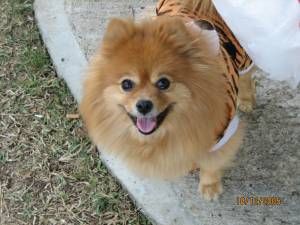
Breed: pomeranian